Psachna

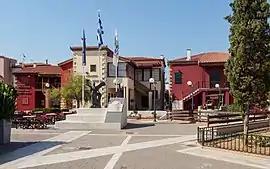
The central square of Psachna

Psachna is a town in Euboea, central Greece, 16 km north of Chalcis. It is built in a small plain in the central-west part of the island. Psachna is the seat of Dirfys-Messapia municipality and the seat of Messapia regional unit. The town is also known for the Psachna campus of National and Kapodistrian University of Athens and the football team Iraklis Psachna. Its population is 5,827 residents according to 2011 census.